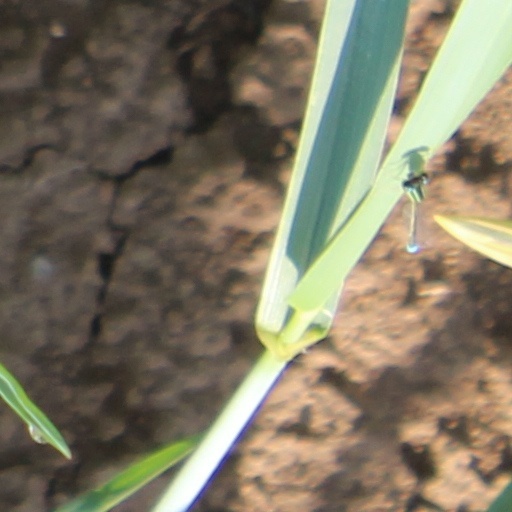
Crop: wheat